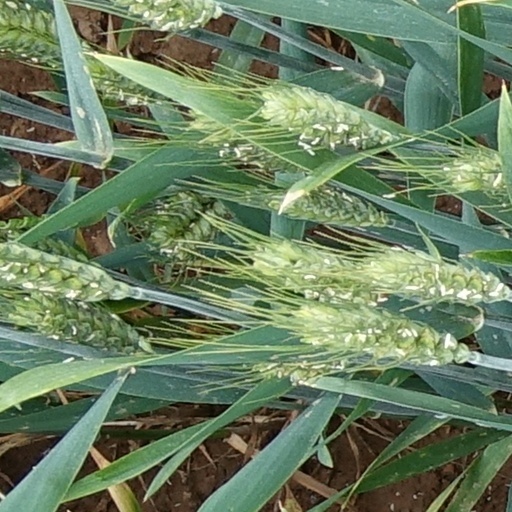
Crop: wheat